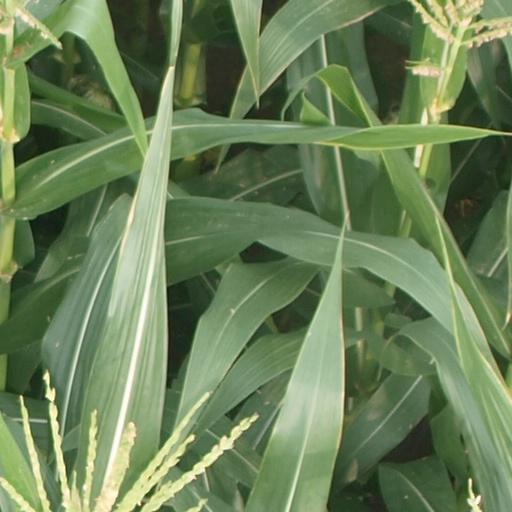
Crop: maize; corn